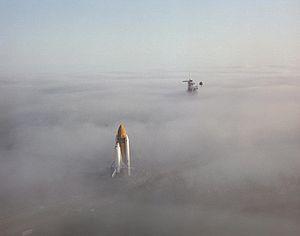
Challenger ou OV-099 était une navette spatiale américaine originellement conçue à des fins de test.